Klamath Falls, Oregon

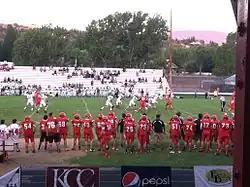
Klamath Union High School (KU) 2013 football team in action

As of the census of 2000, there were 19,462 people, 7,916 households, and 4,670 families residing in the city. The population density was . There were 8,722 housing units at an average density of .